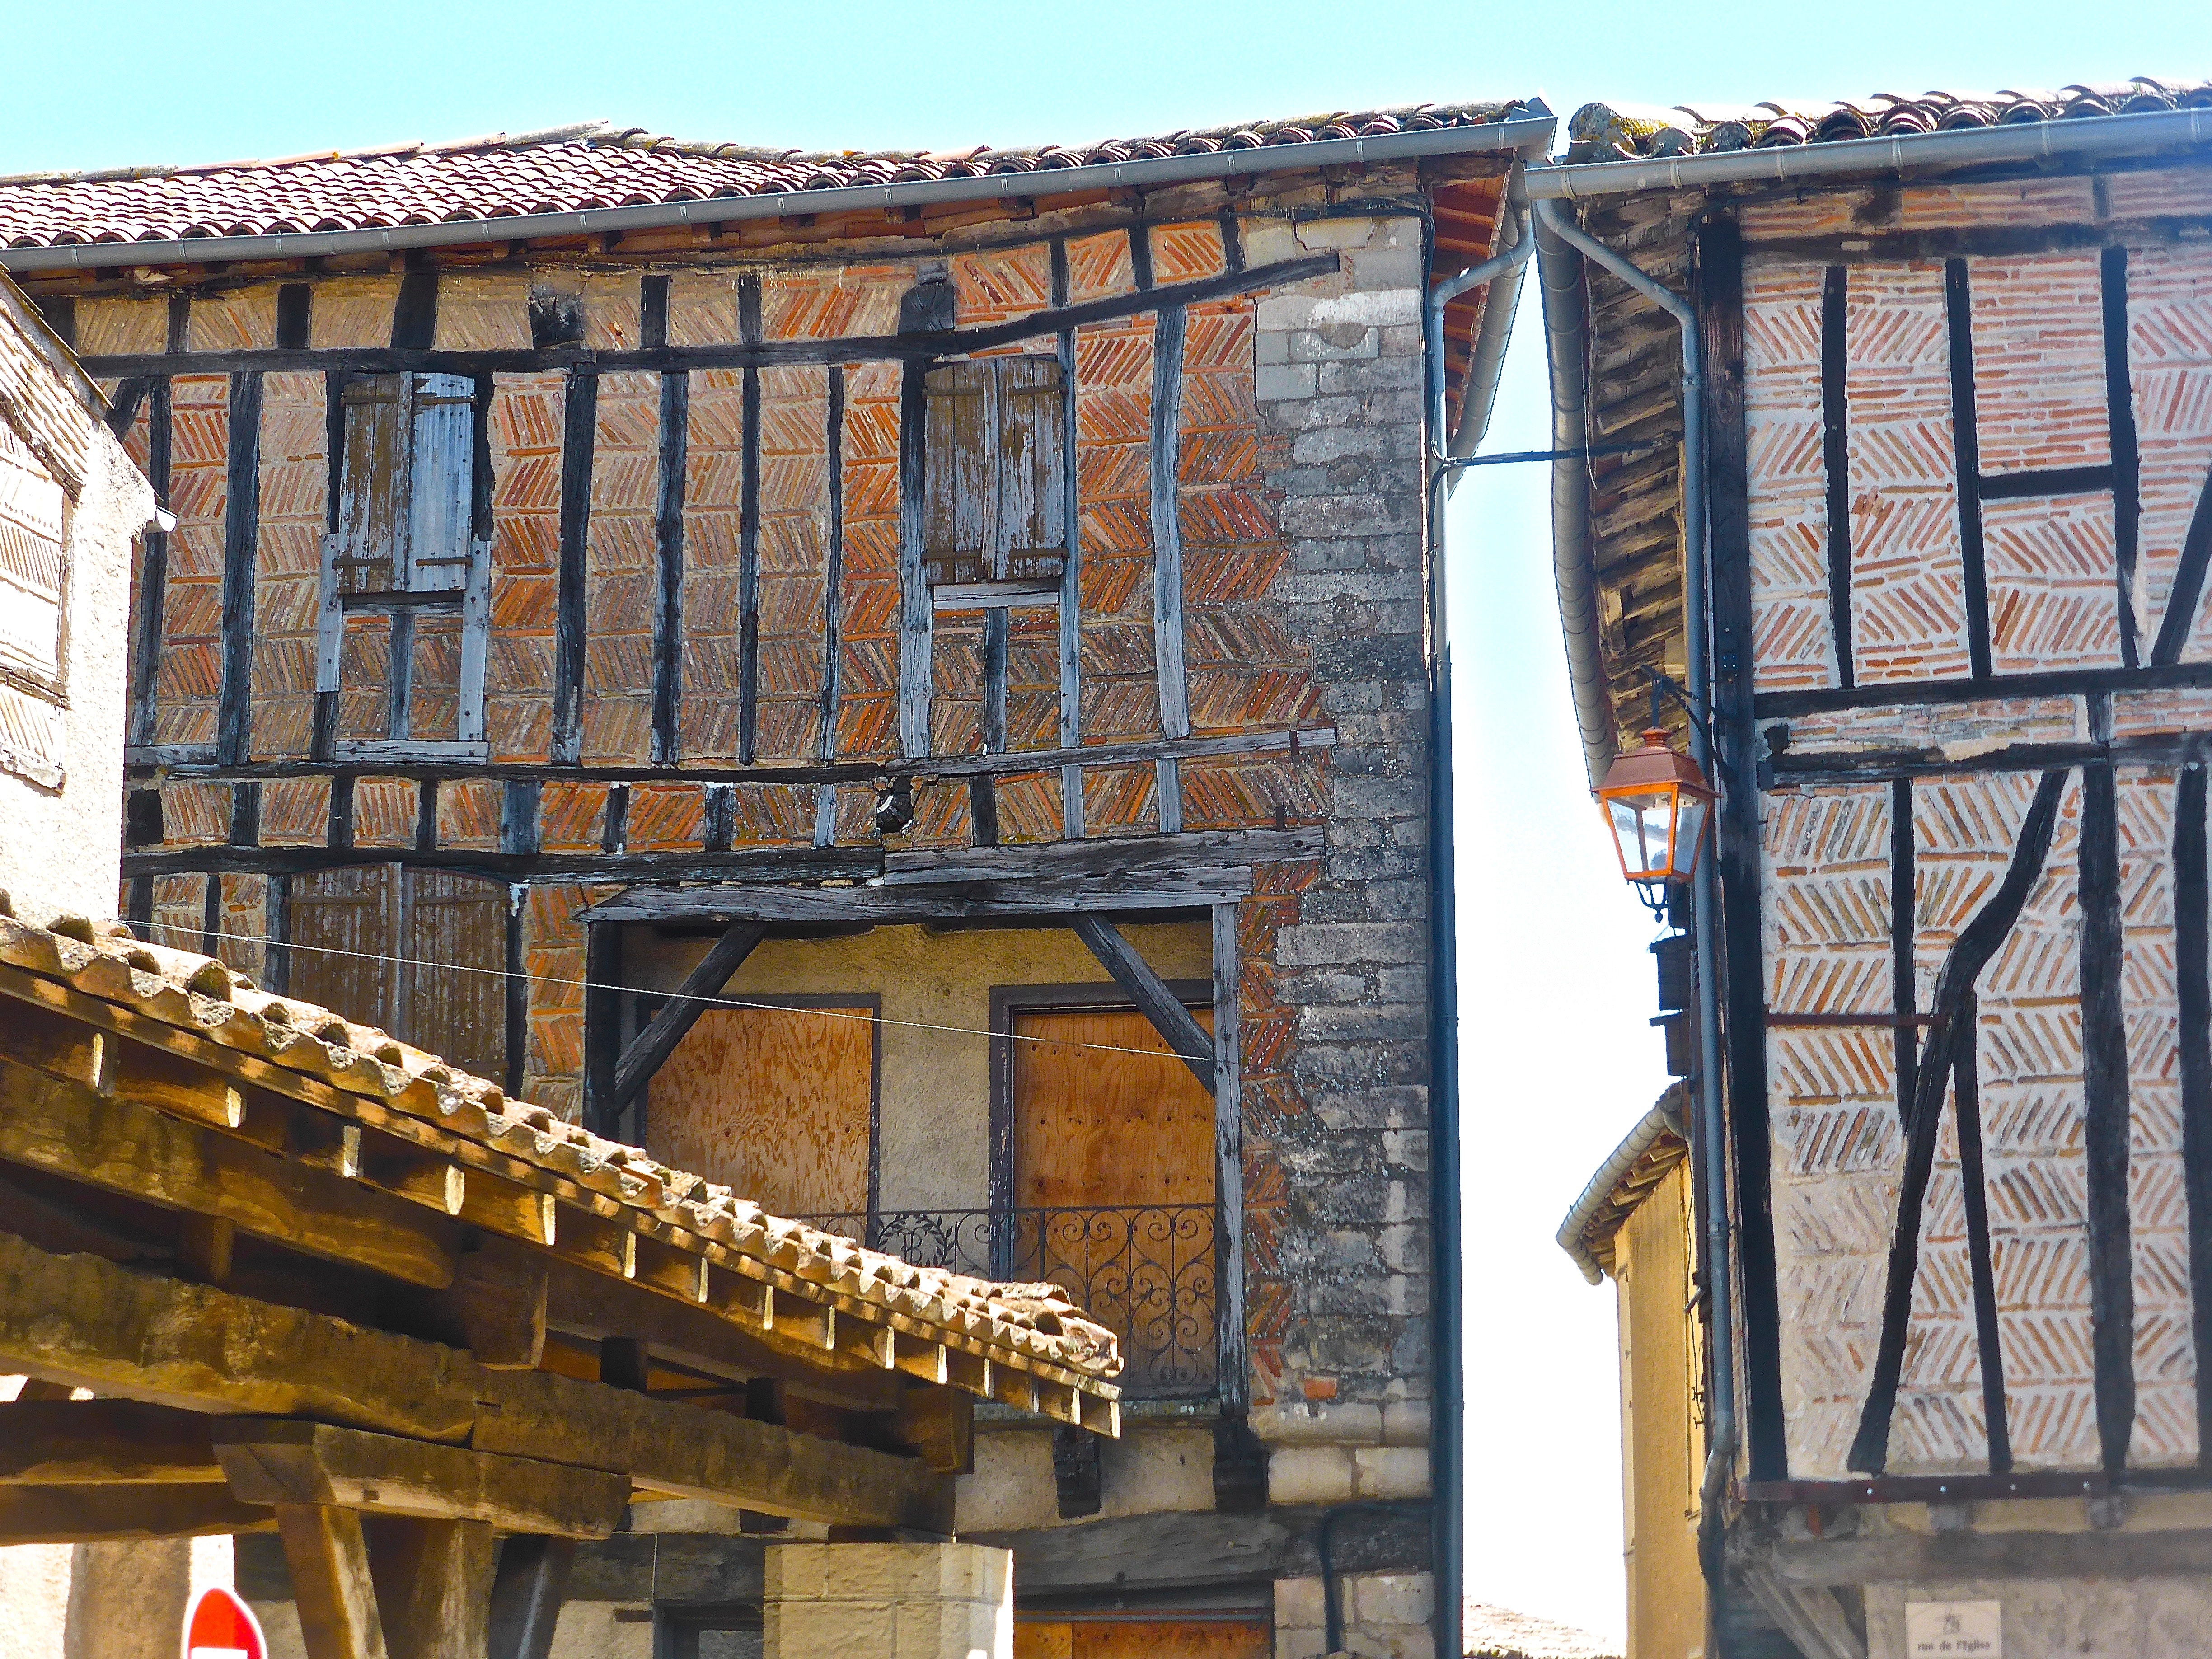
architecture, structure, wood, house, window, roof, building, old, facade, historic, place of worship, heritage, half timbered, ancient history